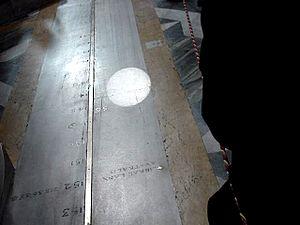
Le gnomon de Bianchini projette l’image du soleil sur la ligne juste avant midi
La basilique Santa Maria degli Angeli e dei Martiri est une basilique romaine située place de la République, non loin de la gare centrale de Termini. La basilique est dédiée aux martyrs chrétiens, censés avoir construit les thermes de Dioclétien.
Francesco Bianchini, est un historien, philosophe et astronome italien. Il était l'oncle de Giuseppe Bianchini.